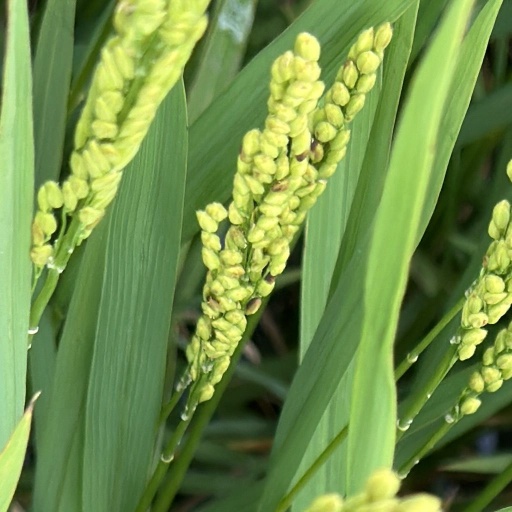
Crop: rice